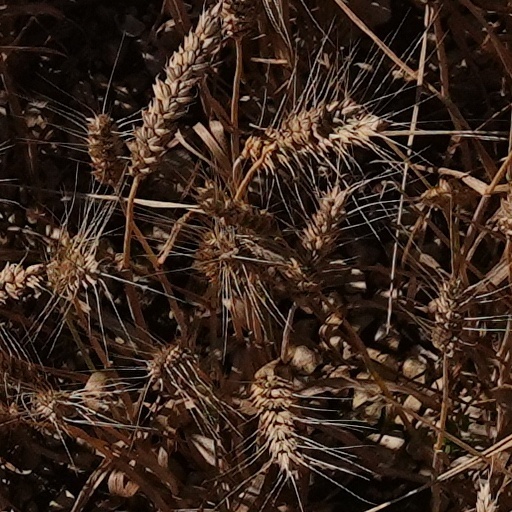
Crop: wheat